Air Crew

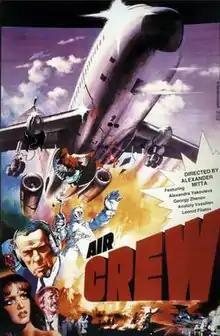
International poster from 1980

Air Crew is a 1980 disaster film directed by Alexander Mitta. Inspired by the "Airport" film, it was the first disaster film shot in the Soviet Union.